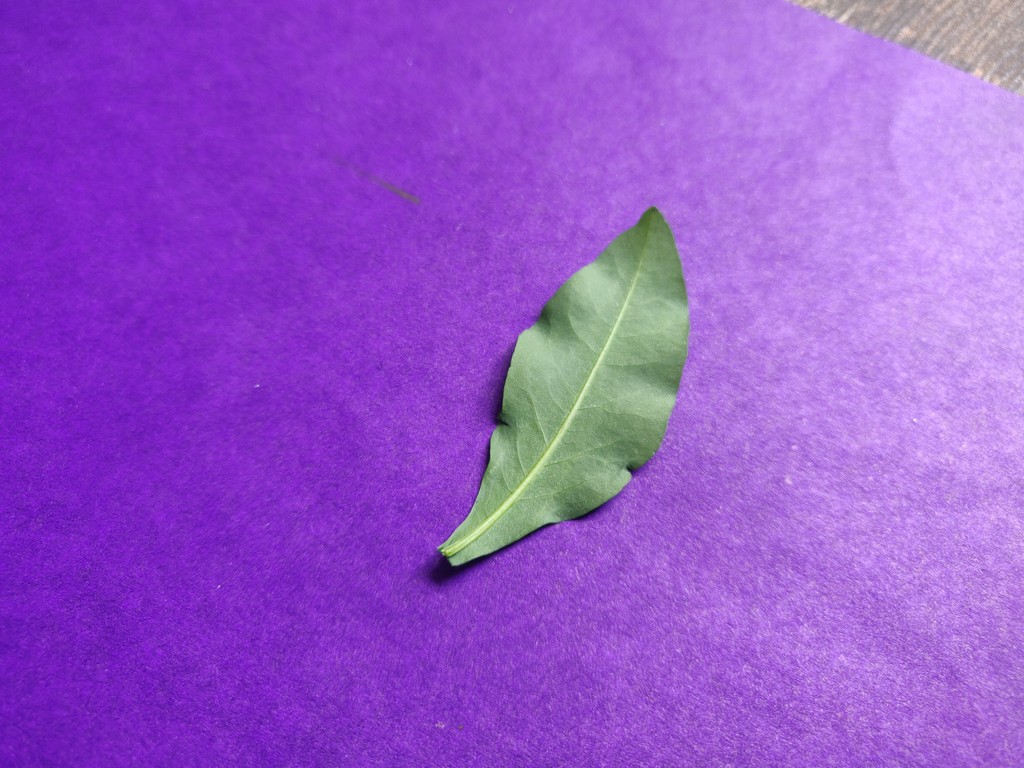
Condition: Healthy
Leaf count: single
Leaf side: back